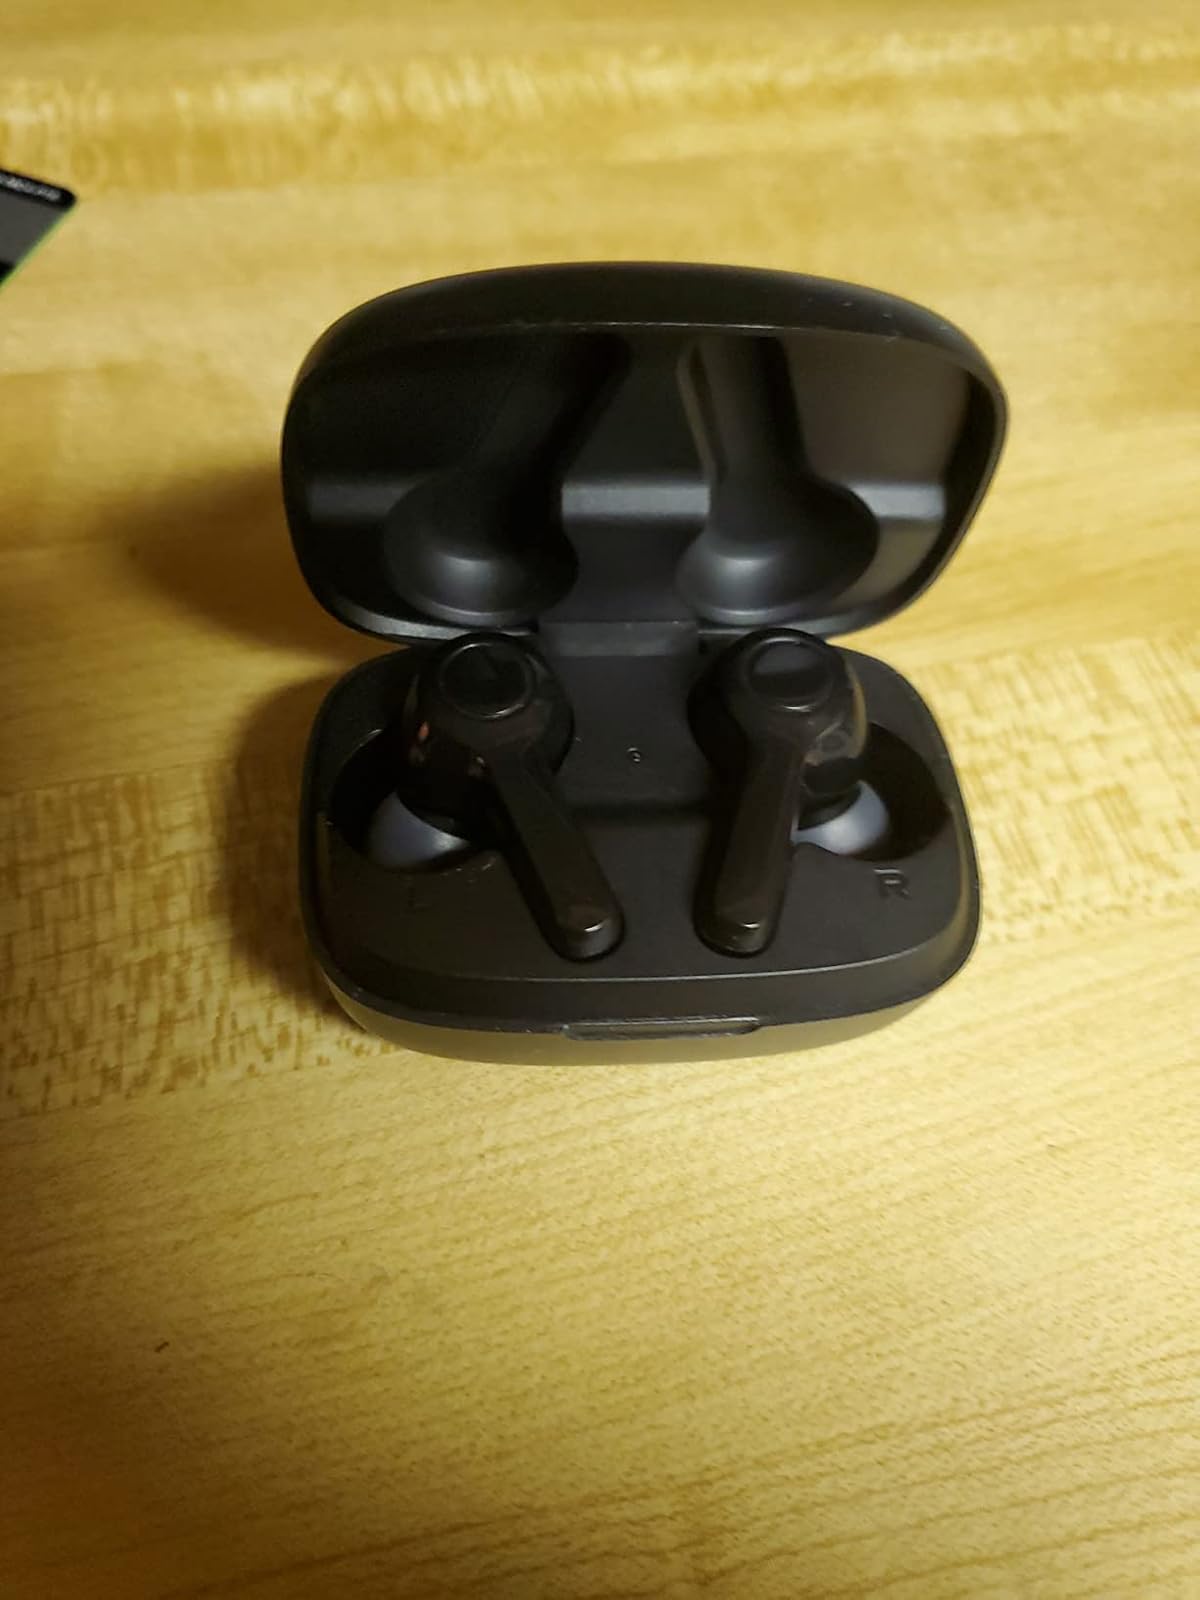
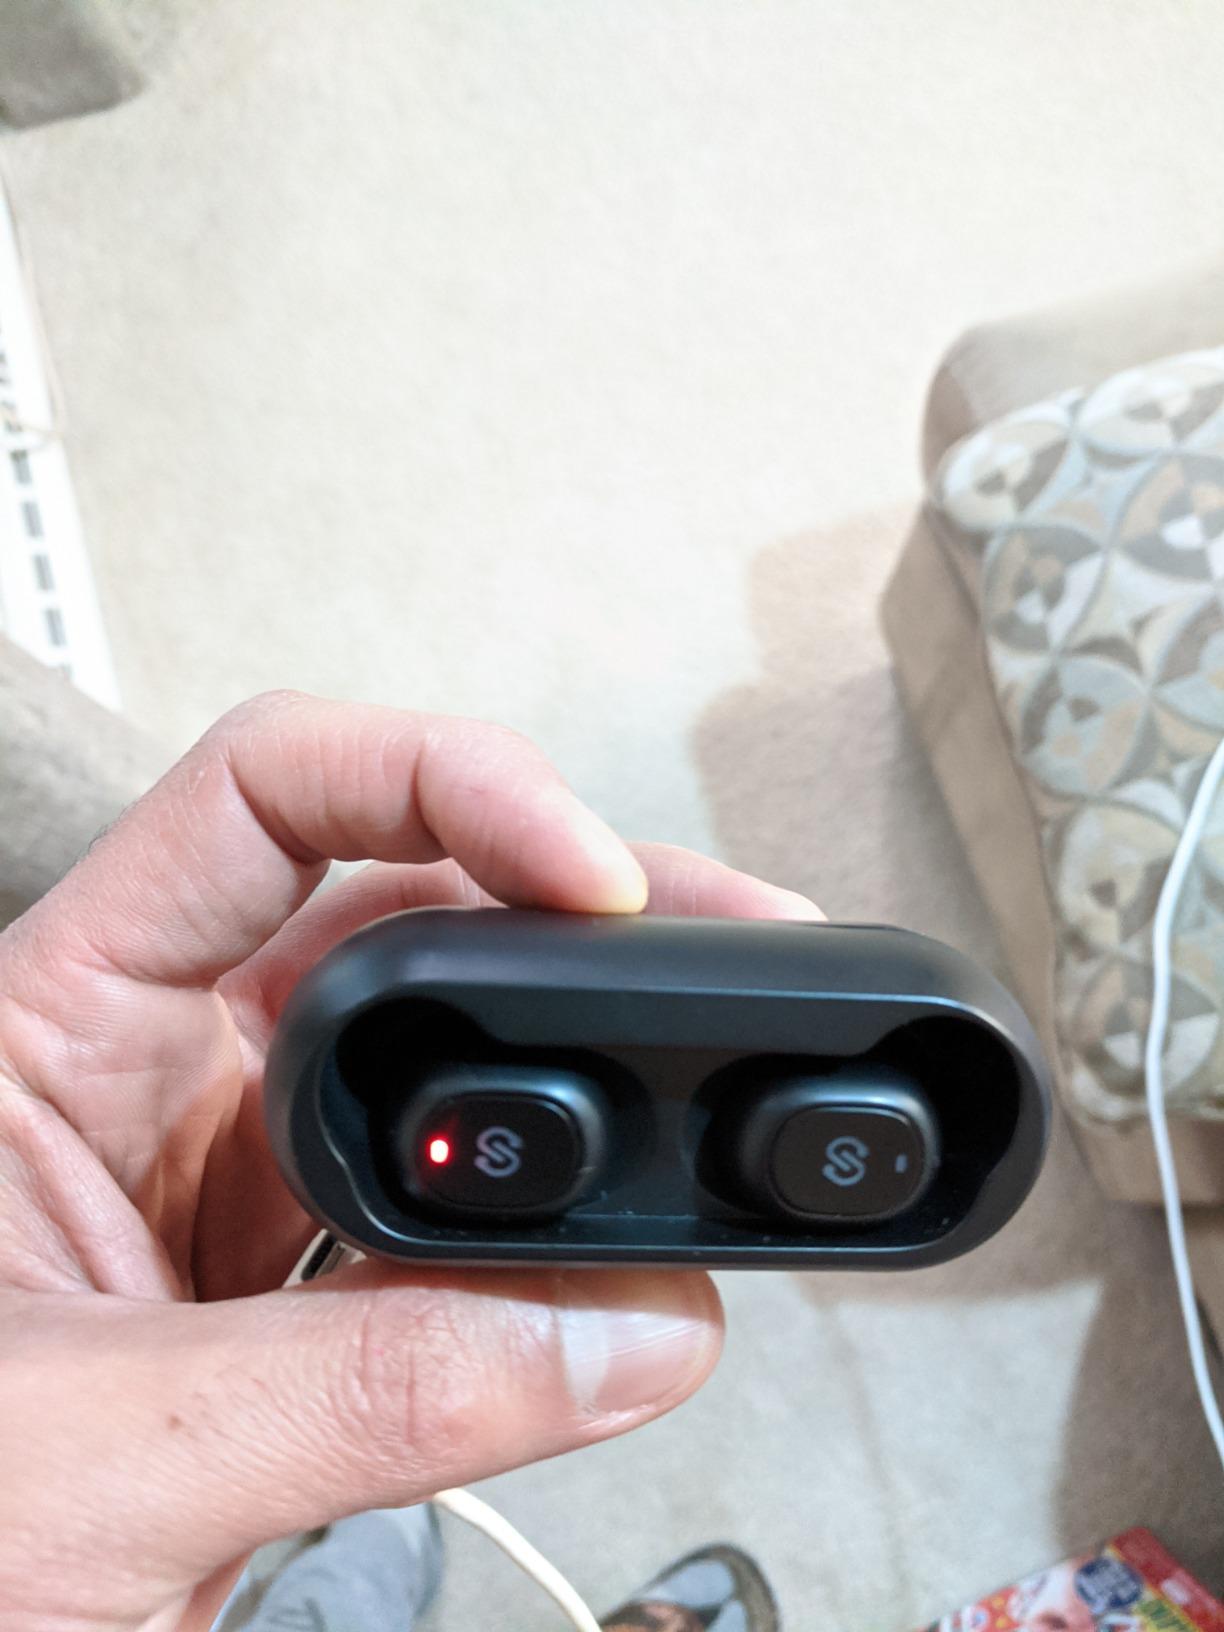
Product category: earbuds
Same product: no